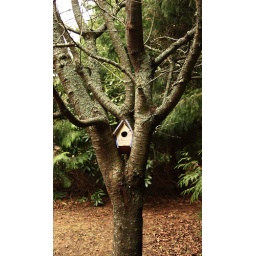
Bird house in the Cheery tree